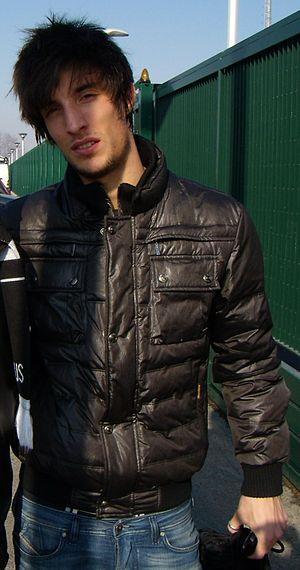
Lorenzo Ariaudo, né le 11 juin 1989 à Turin, est un footballeur italien qui évolue au poste de défenseur central.